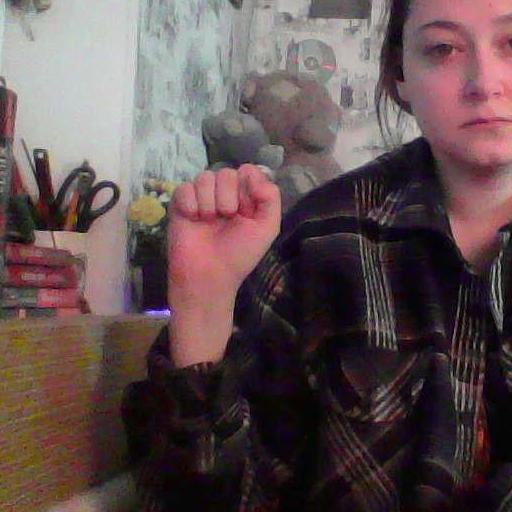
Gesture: fist